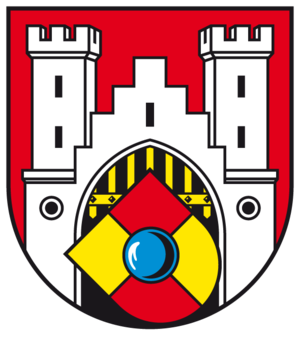
Alfeld (Leine) est une ville située dans la partie centrale de l'Allemagne, sur les bords de la rivière Leine.